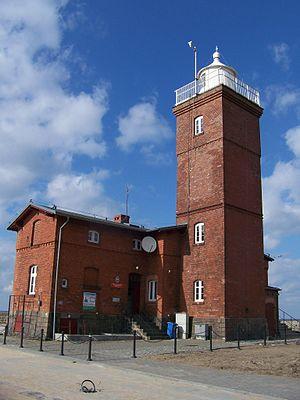
Le phare de Darłowo est un phare situé dans la ville de Darłowo. Le phare se trouve entre le phare de Gąski et le phare de Jarosławiec.